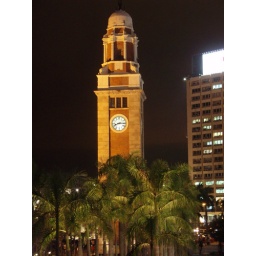
This is the clock tower from the old Kowloon Canton Railway Station in Tsim Sha Tsui, Kowloon, Hong Kong.